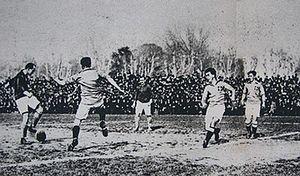
France - Italie (1-2), match amical le 20 février 1921 au stade de l'Huveaune à Marseille.France, maillot foncé.